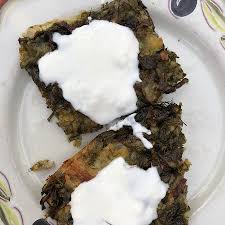
Yemek: mucver